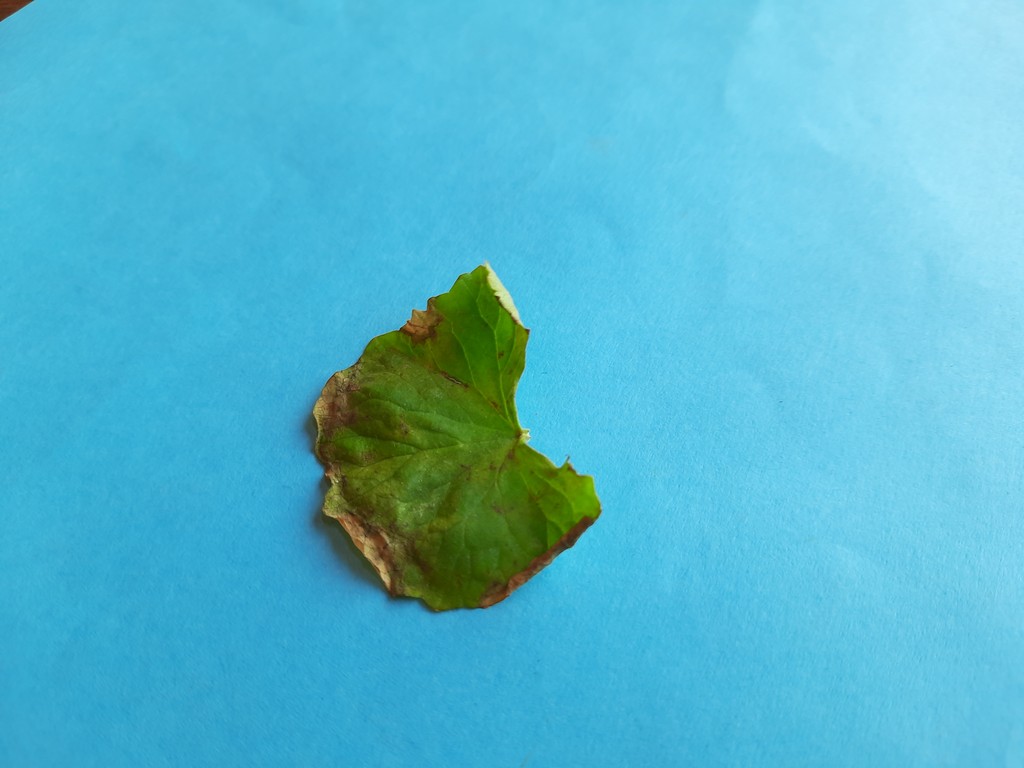
Label: Unhealthy